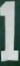
Number: 1